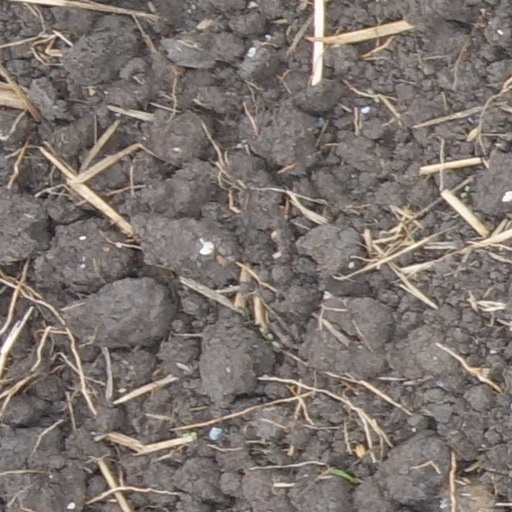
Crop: wheat